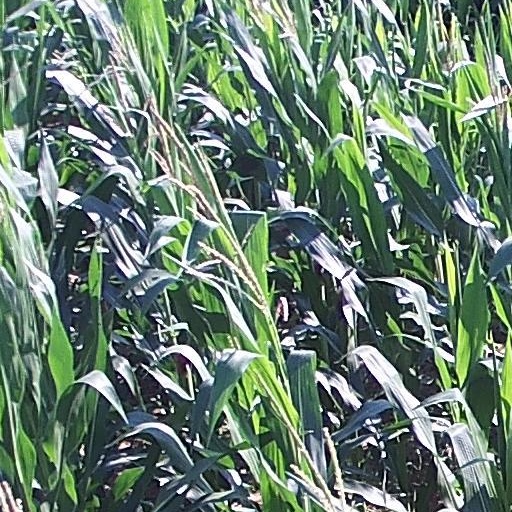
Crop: maize; corn